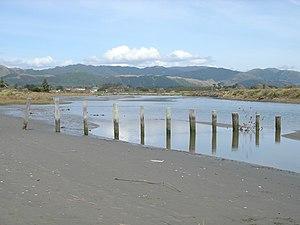
La rivière Waikanae est un cours d’eau localisé sur la Côte de Kapiti dans l’Île du Nord de la Nouvelle-Zélande.